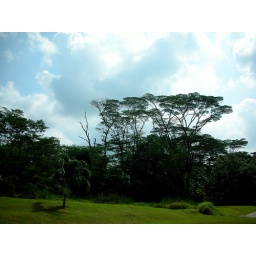
against bright blue sky